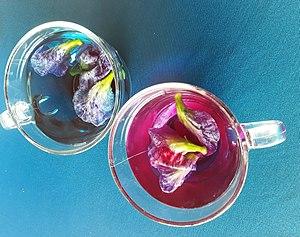
đậu biếc